Waiting for "Superman"

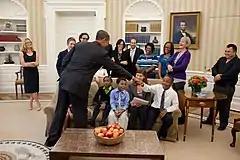
President Barack Obama greets some of the documentary's subjects at the White House.

Roger Ebert gave the film three and a half out of four and wrote, "What struck me most of all was Geoffrey Canada's confidence that a charter school run on his model can make virtually any first-grader a high school graduate who's accepted to college. A good education, therefore, is not ruled out by poverty, uneducated parents or crime – and drug-infested neighborhoods. In fact, those are the very areas where he has success." Scott Bowles of "USA Today" lauded the film for its focus on the students: "it's hard to deny the power of Guggenheim's lingering shots on these children." Joe Morgenstern, writing for "The Wall Street Journal", gave a positive review writing, "when the future of public education is being debated with unprecedented intensity", the film "makes an invaluable addition to the debate". Lisa Schwarzbaum of "Entertainment Weekly" gave the film an A−, calling it "powerful, passionate, and potentially revolution-inducing". "The Hollywood Reporter" focused on Geoffrey Canada's performance as "both the most inspiring and a consistently entertaining speaker", while also noting it "isn't exhaustive in its critique". "Variety" characterized the film's production quality as "deserving every superlative" and felt that "the film is never less than buoyant, thanks largely to the dedicated and effective teachers on whom Guggenheim focuses". Geraldo Rivera praised the film for promoting discussion of educational issues. Deborah Kenny, CEO and founder of the Harlem Village Academies, made positive reference to the film in a "The Wall Street Journal" op-ed piece about education reform.